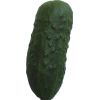
Label: Cucumber 1